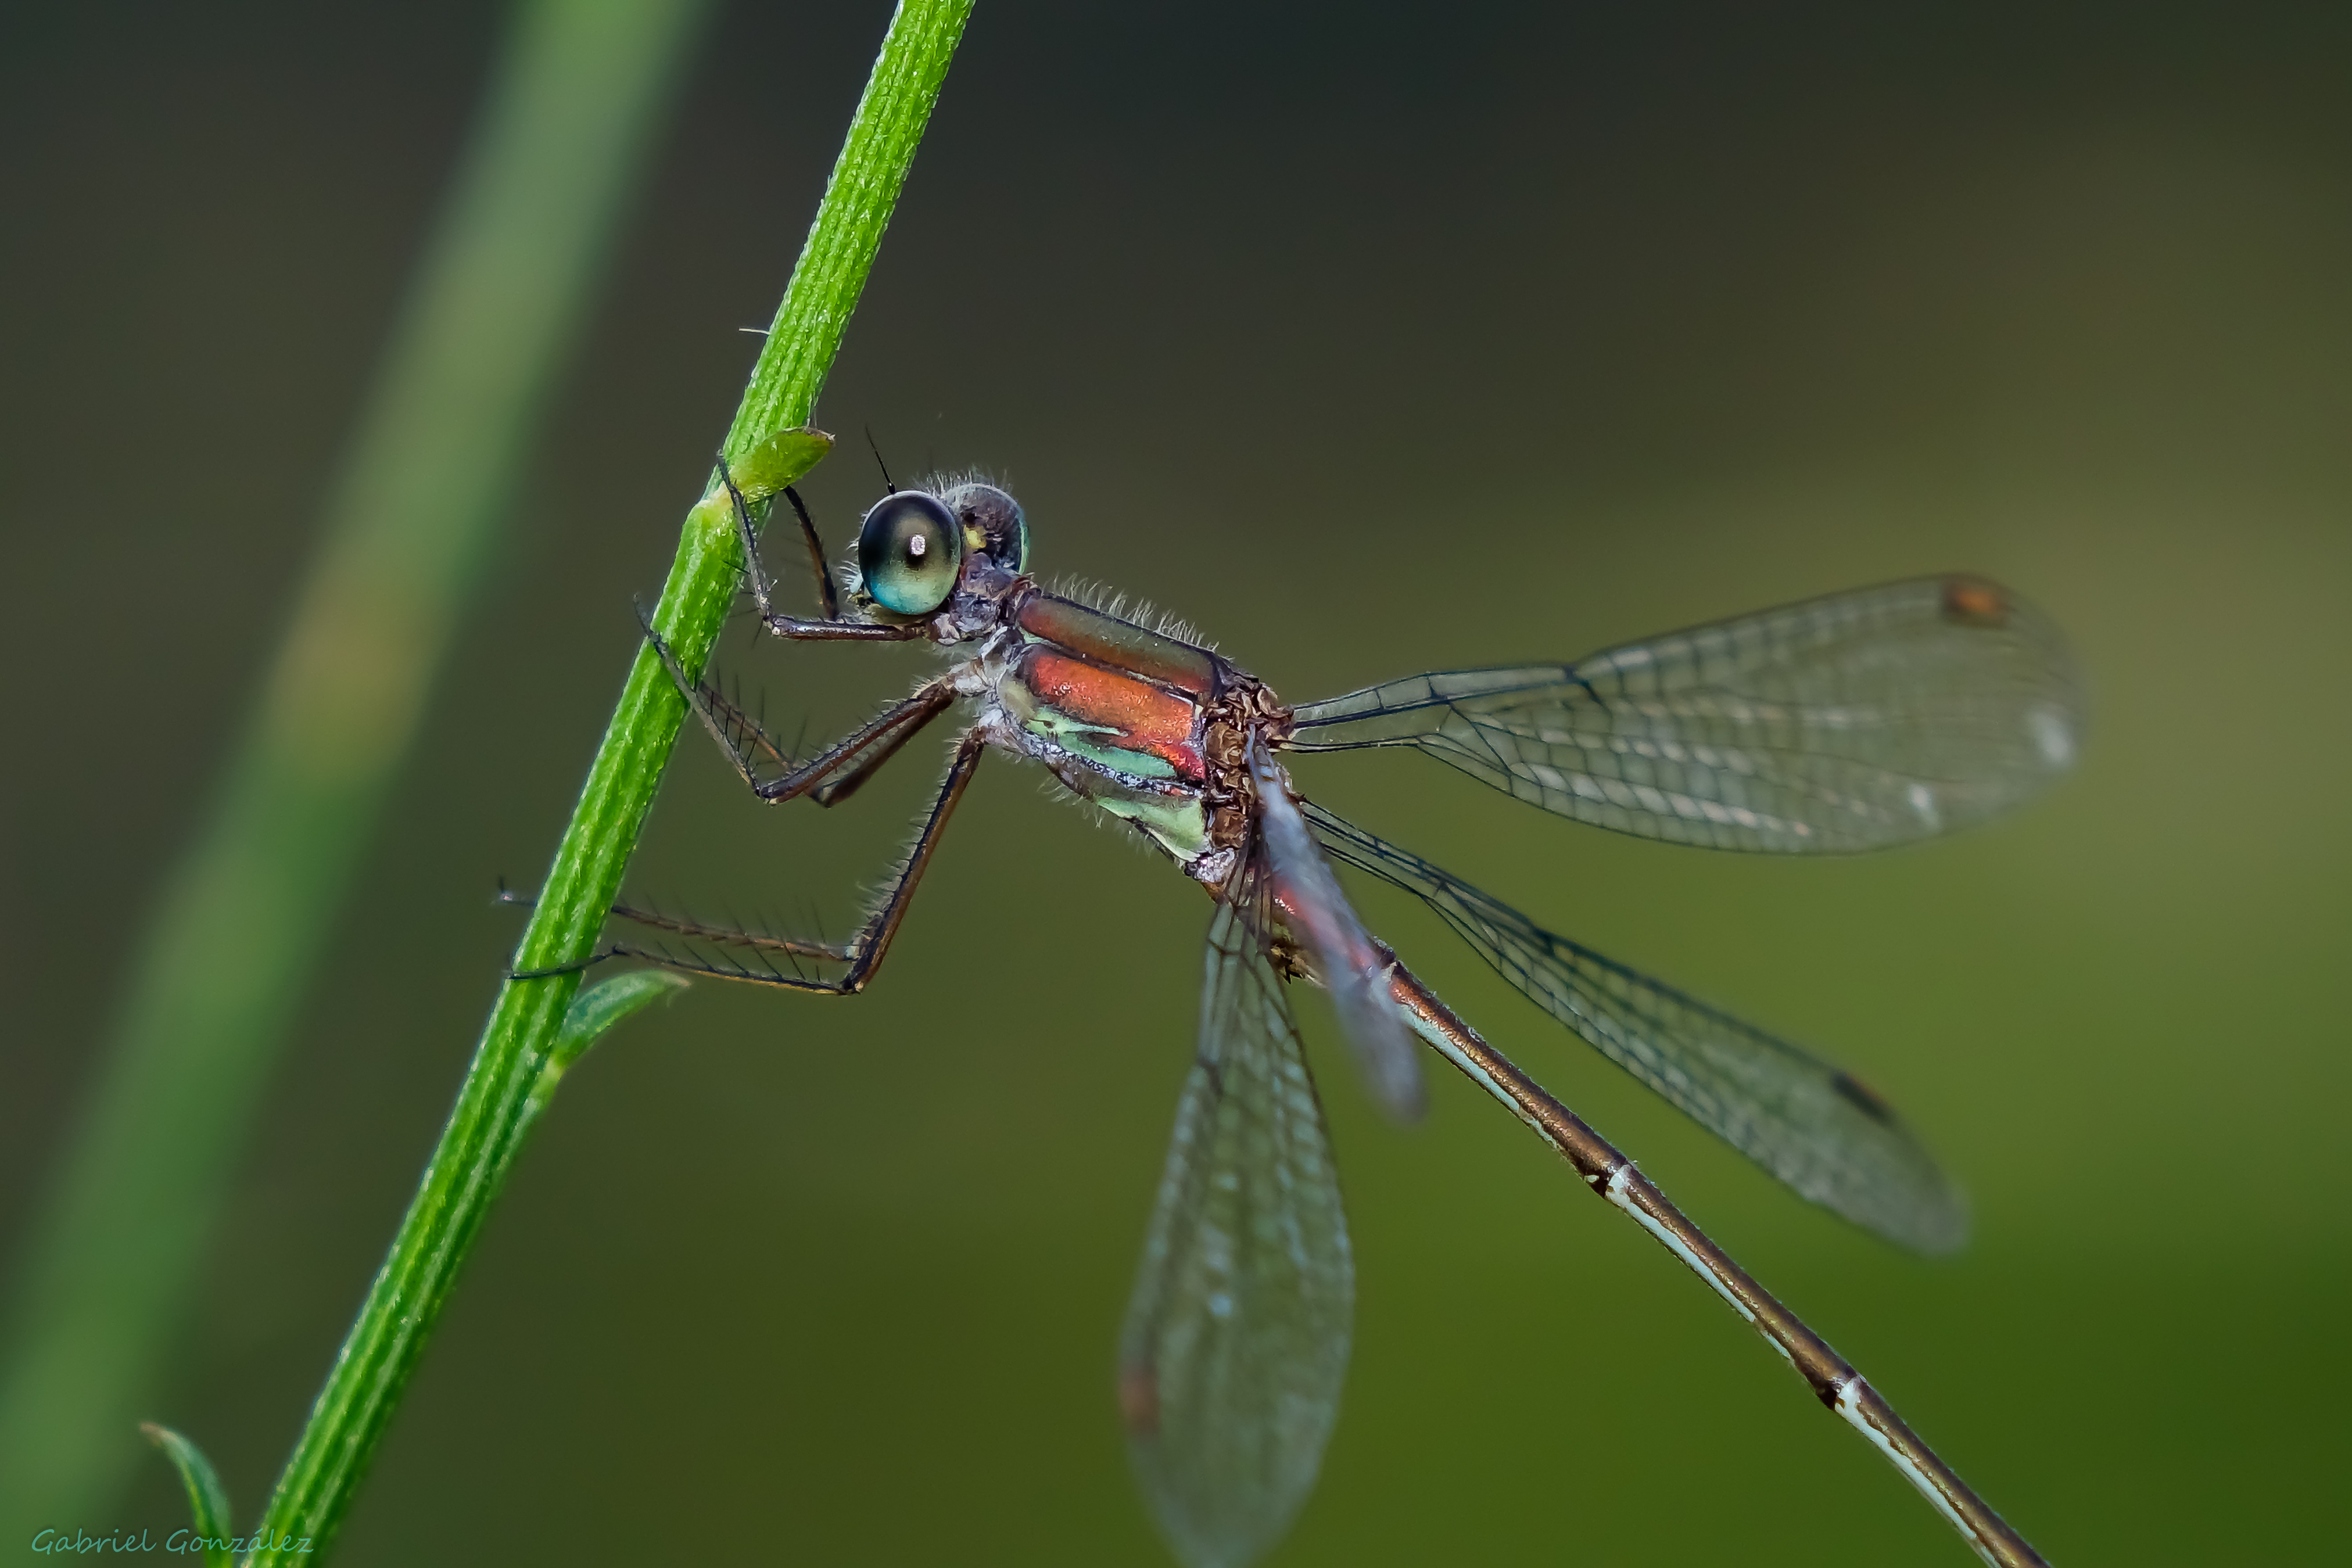
nature, wing, photography, green, insect, macro, fauna, invertebrate, close up, animals, dragonfly, naturaleza, damselfly, ggl1, gaby1, xovesphoto, animales, sonyrx10, rx10, gphoto, xelodegalicia, libelula, macro photography, arthropod, gabrielcoru a, plant stem, dragonflies and damseflies, net winged insects